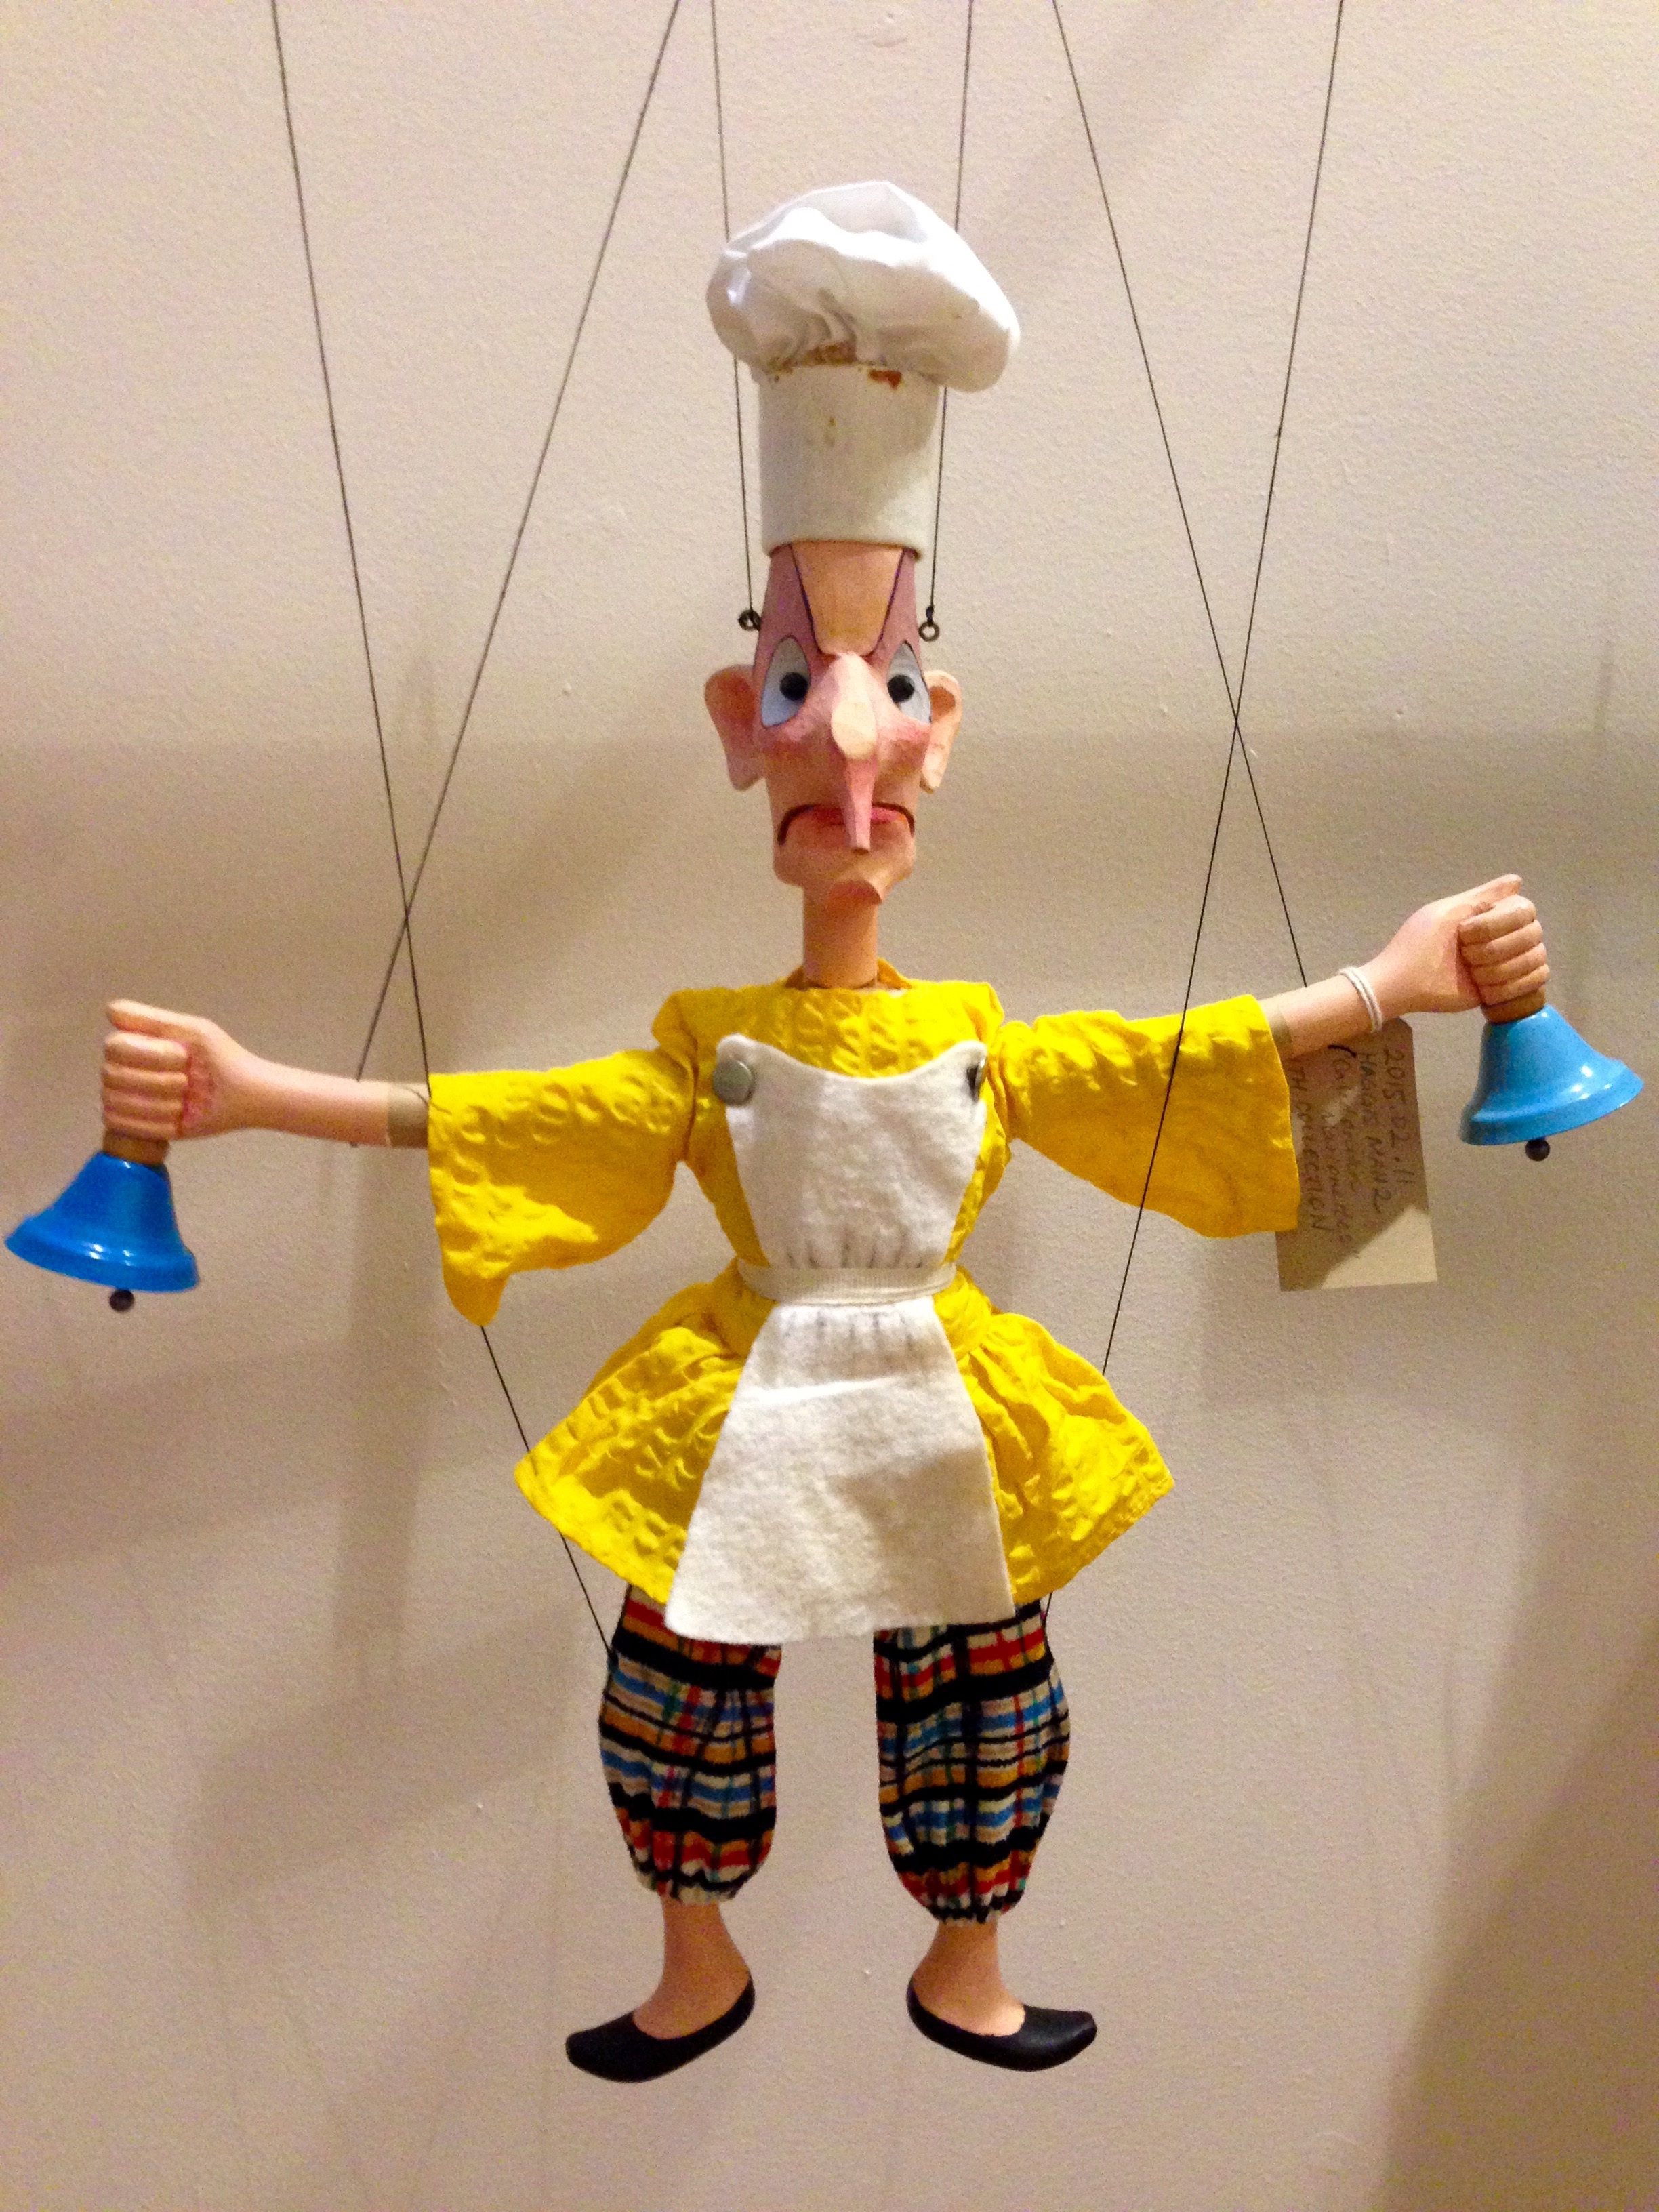
clothing, yellow, toy, chef, cook, puppet, art, marionette, costume